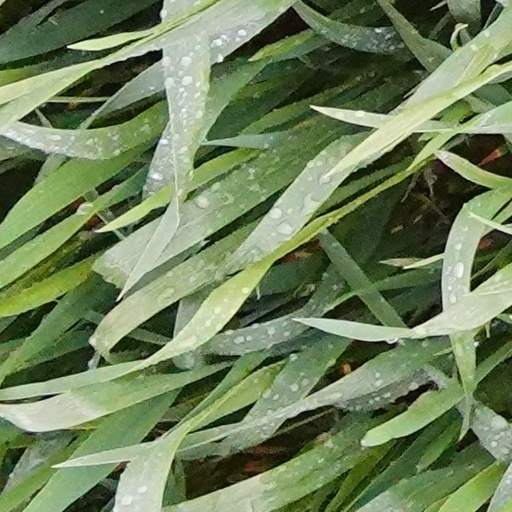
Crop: wheat